Panax

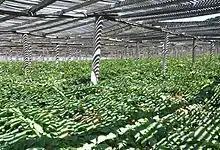
American ginseng at Monk Garden in Wisconsin .

The name "Panax", meaning "all-healing" in Greek, shares the same origin as "panacea" and was used for this genus because Carl Linnaeus was aware of its wide use in Chinese medicine.